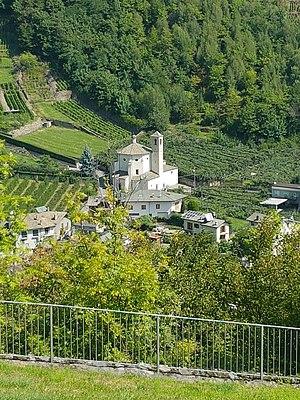
Église de San Rocco (Chiesa San Rocco) à Tirano. Italiano: Chiesa di San Rocco a Tirano.